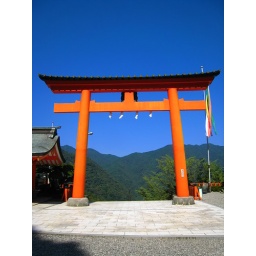
The scarlet Torii in the blue sky